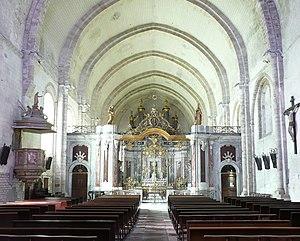
Intérieur de la cathédrale St Pons de Cimiez à Saint-Pons-de-Thomières(Hérault)